Colletotrichum capsici

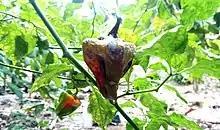
A view of an infected pepper

"Colletotrichum capsici" has a broad host range but prefers peppers, yams and eggplants. On chili peppers, "Capsicum annuum" L., "C. capsici" infect the stem, fruit, and leaves of the plant, causing anthracnose, die-back and ripe fruit rot. "C. capsici" infection tends to infect ripe red fruit and lead to the development of brown necrotic lesions containing concentric acervuli that will eventually appear black from the setae and sclerotia (Srinivasan, Vijayalakshmi Kothandaraman, Vaikuntavasan, & Rethinasamy, 2014). Additionally, the fruit content of capsaicin and oleoresin is reduced, which results in a decrease of its medicinal potency (Madhavan, Paranidharan, & Velazhahan, 2016).